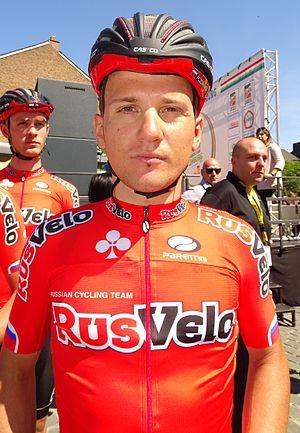
Reportage réalisé le dimanche 14 juin à l'occasion du départ et de l'arrivée du Tour du Limbourg 2015 à Tongres, Belgique.
La saison 2015 de l'équipe cycliste RusVelo est la quatrième de cette équipe.
Kirill Pozdnyakov, né le 10 janvier 1989 à Ounetcha, est un coureur cycliste azerbaïdjanais, d'origine russe.